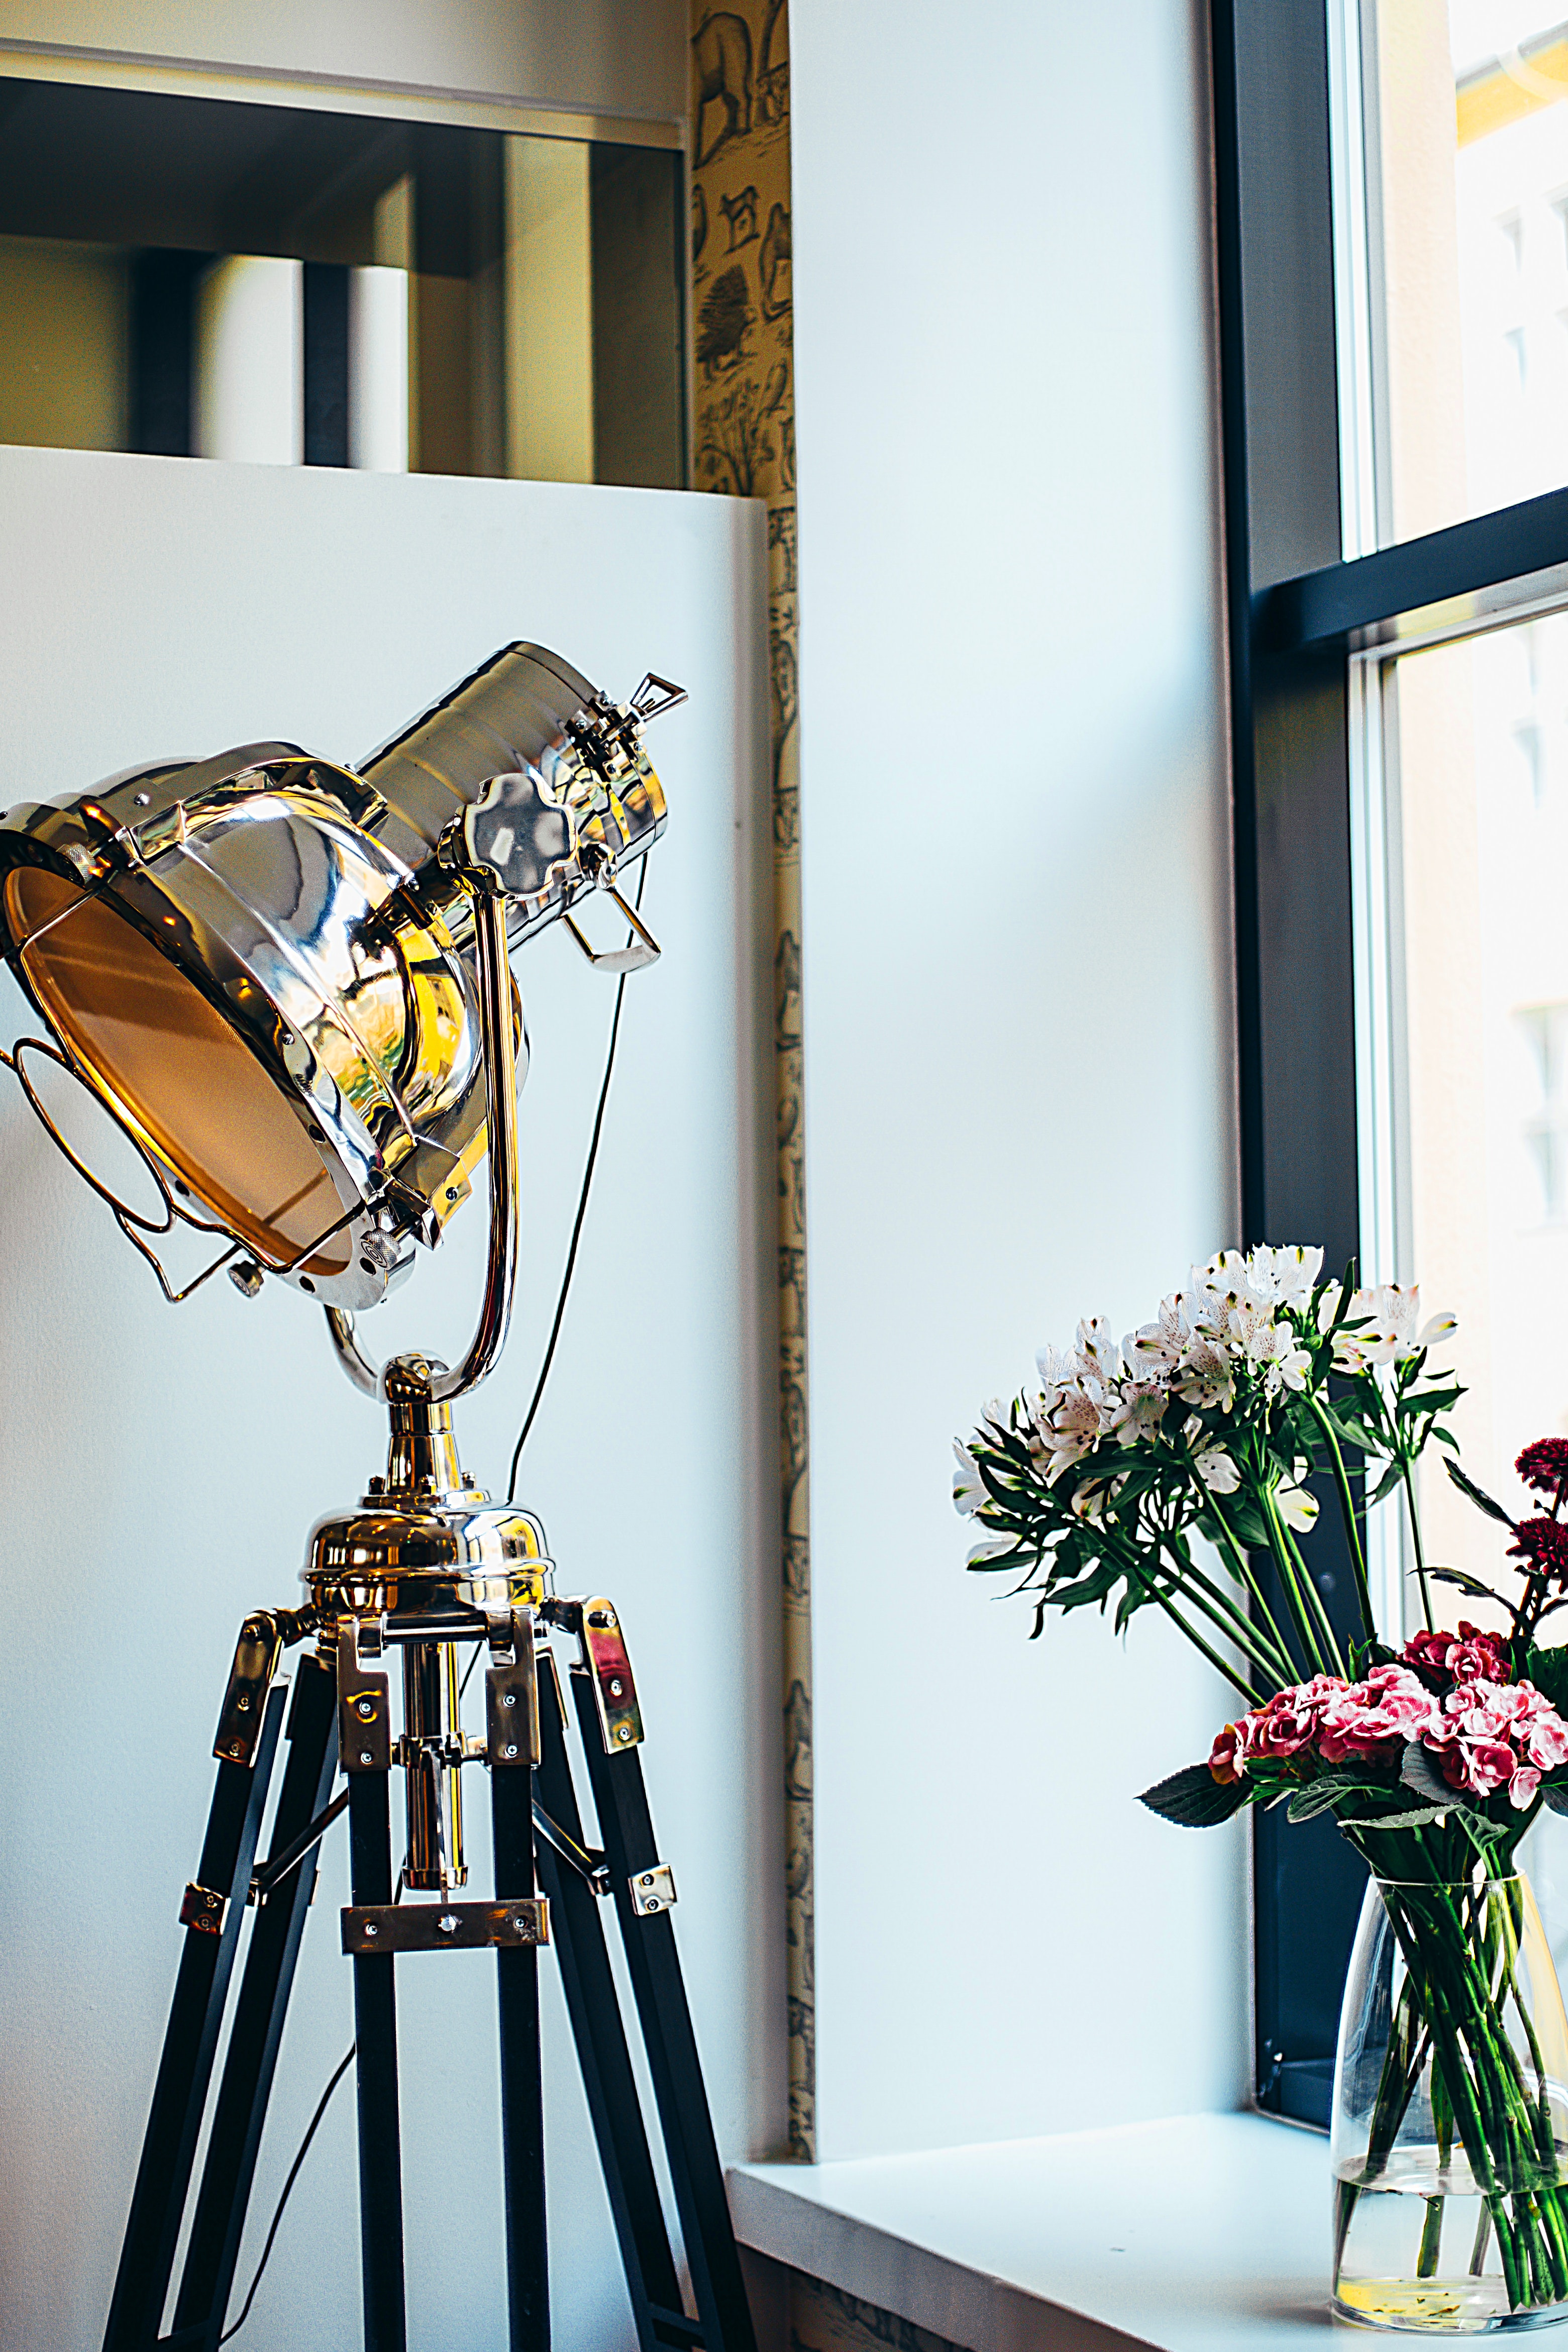
yellow, interior design, furniture, lamp, house, window, glass, table